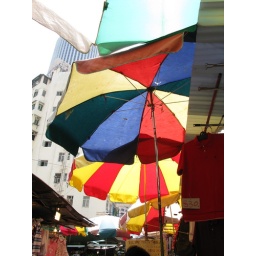
street stalls on cross street in wanchai district